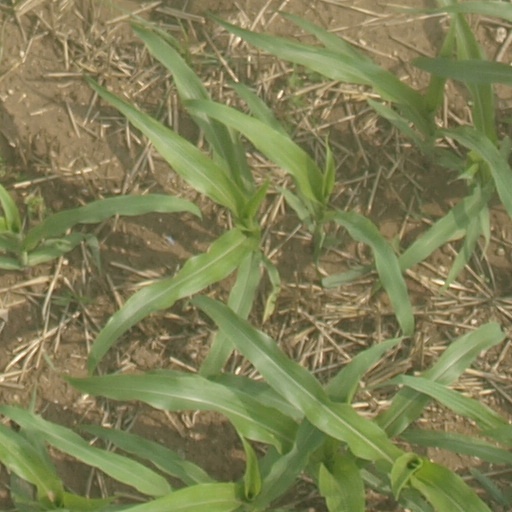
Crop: maize; corn